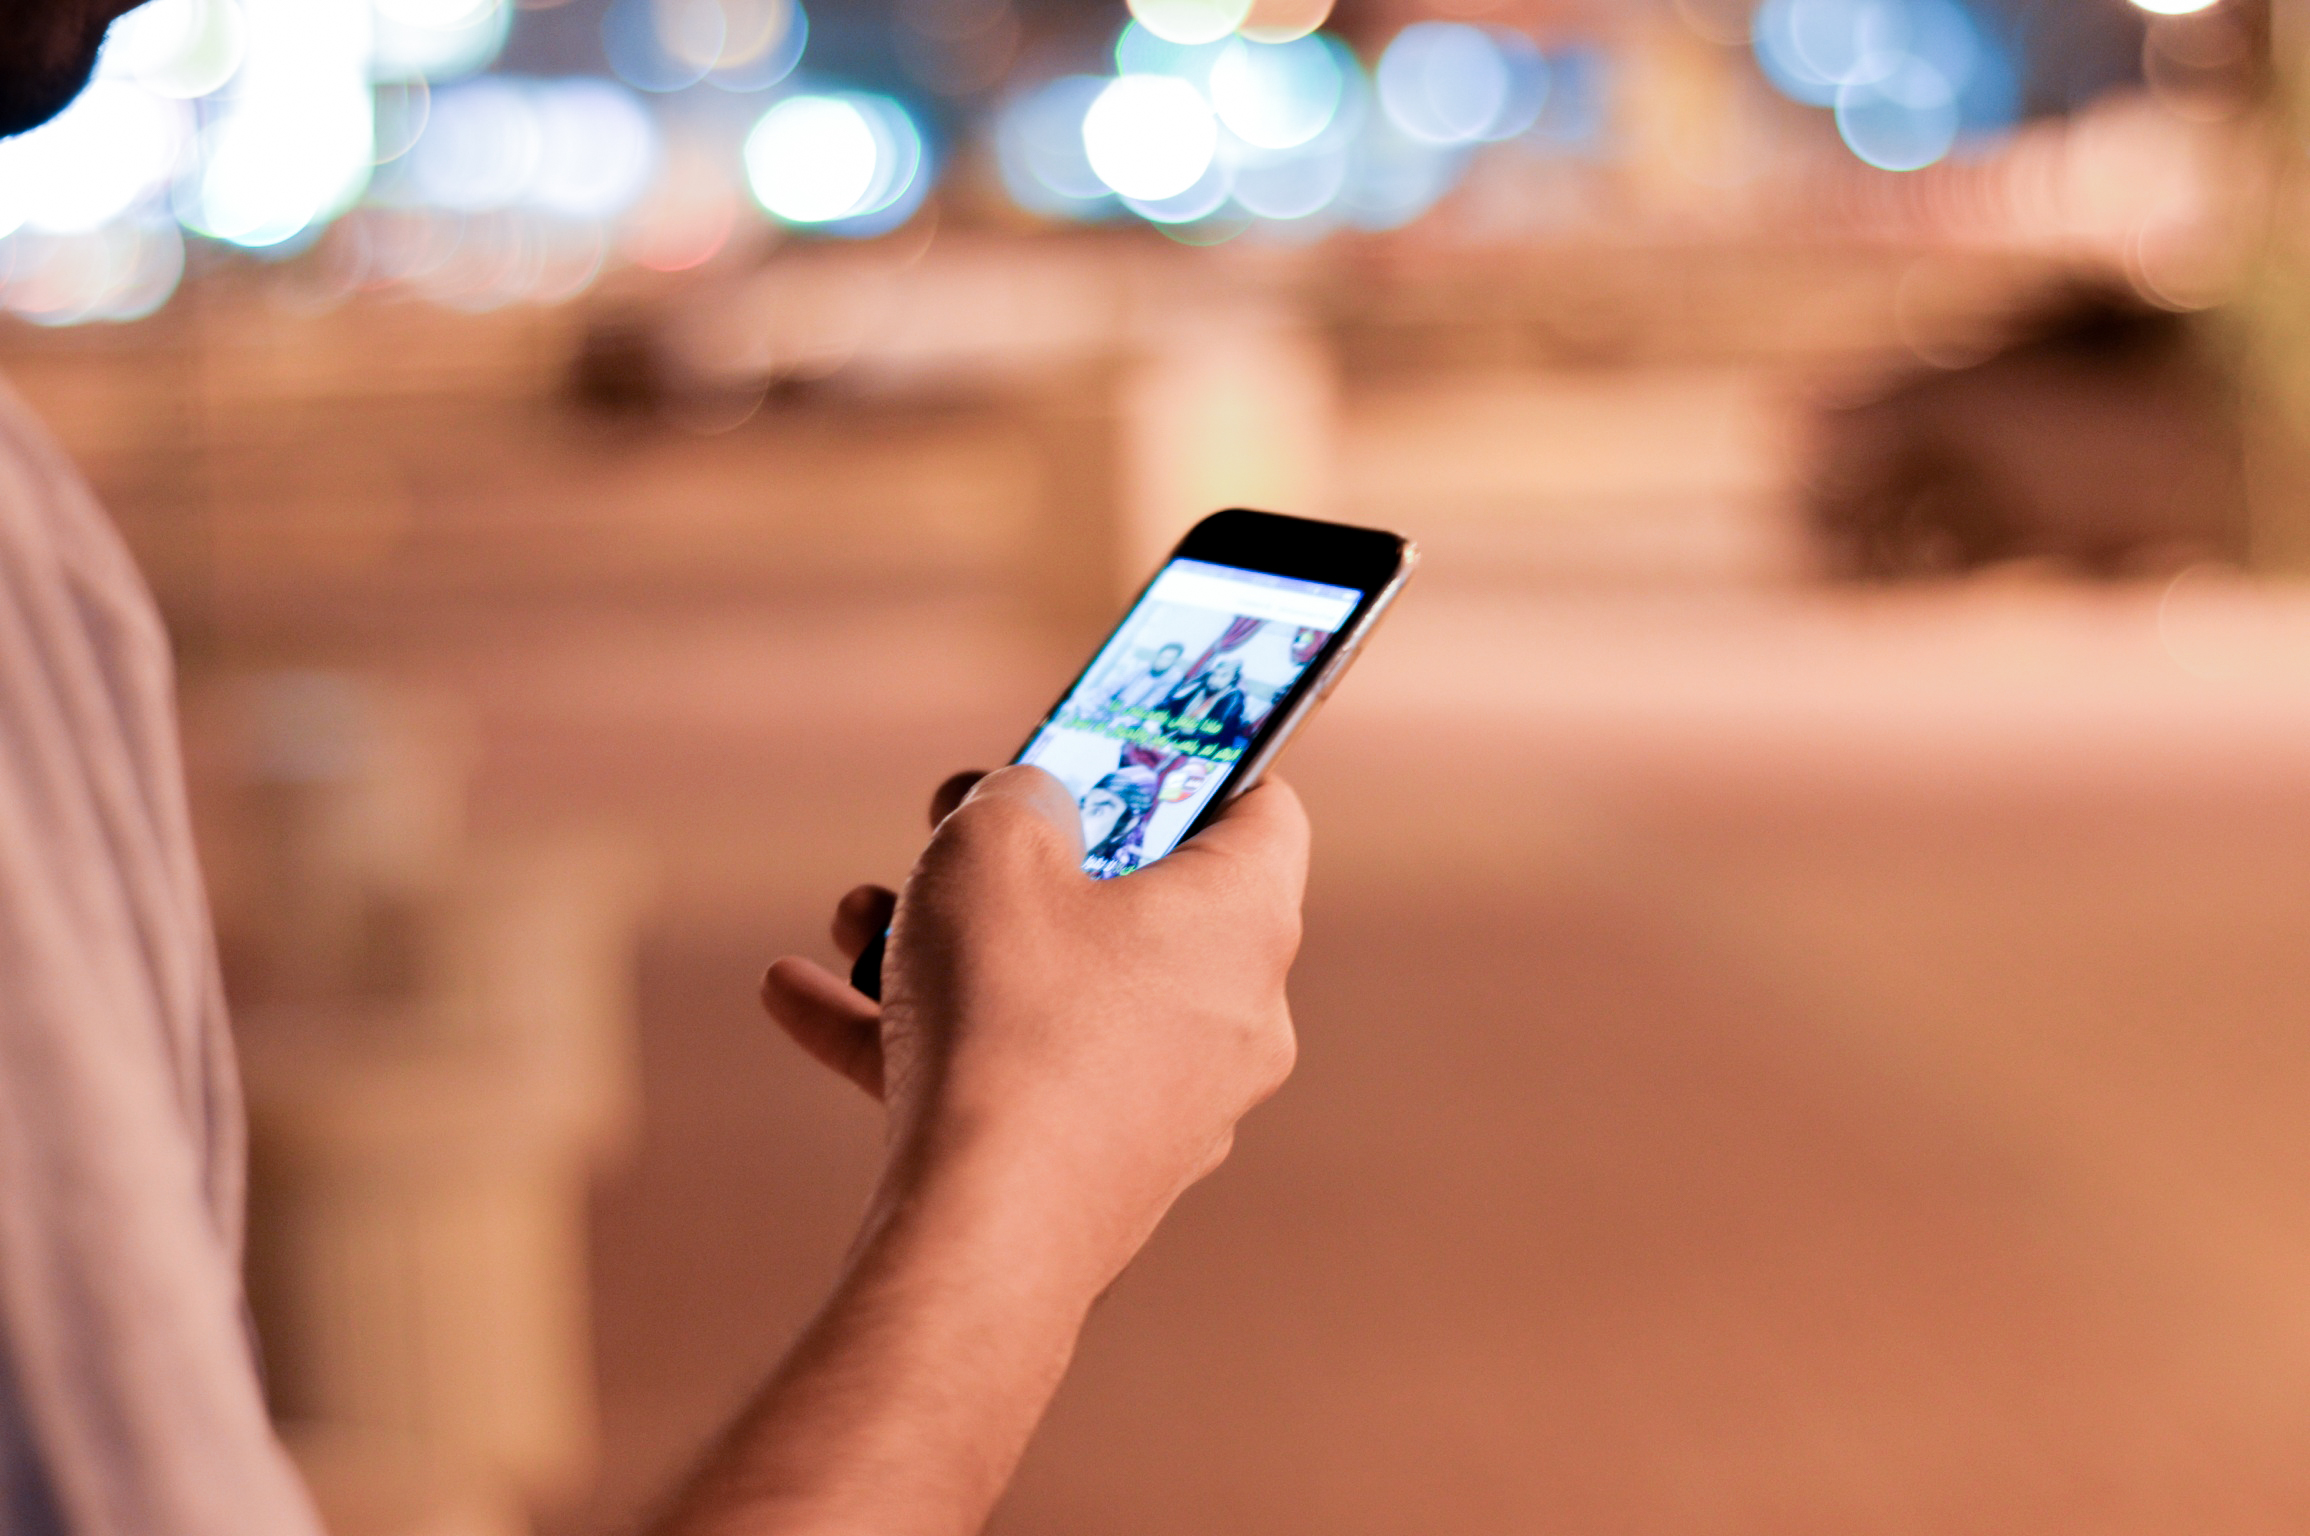
smartphone, hand, technology, night, touch, finger, phone, communication, gadget, mobile phone, close up, lights, focus, glasses, touchscreen, browse, sense, browsing, scrolling